Sri Lanka

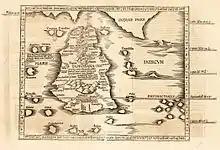
Ptolemy's world map of Ceylon, first century CE, in a 1535 publication

According to the "Mahāvaṃsa", a Pāḷi chronicle written in the 5th century CE, the original inhabitants of Sri Lanka are said to be the Yakshas and Nagas. Sinhalese history traditionally starts in 543 BCE with the arrival of Prince Vijaya, a semi-legendary prince who sailed with 700 followers to Sri Lanka, after being expelled from Vanga kingdom (present-day Bengal). He established the Kingdom of Tambapanni, near modern-day Mannar. Vijaya (Singha) is the first of the approximately 189 monarchs of Sri Lanka described in chronicles such as the "Dīpavaṃsa", "Mahāvaṃsa", "Cūḷavaṃsa", and "Rājāvaliya".